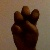
The image shows a hand gesture representing the letter 'E' in Indian Sign Language.